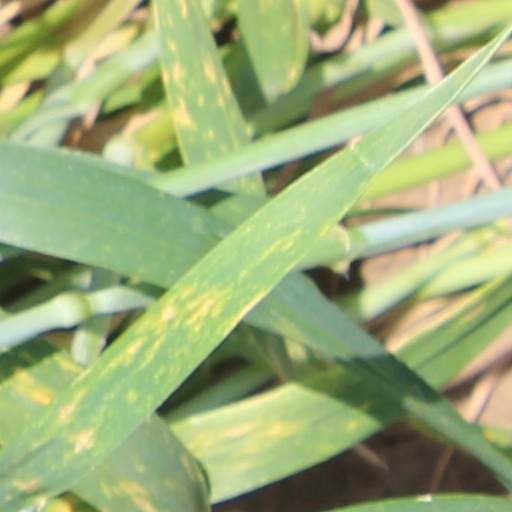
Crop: wheat